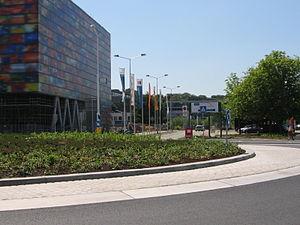
En France et au Québec, un rond-point, rondpoint ou en Belgique une place ronde est une dépendance routière consistant généralement en une place circulaire ou demi-circulaire. Un édicule est généralement placé en son centre.